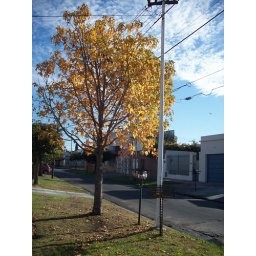
The news of the fall, the sounds in the hall, the clock on the wall ticking away